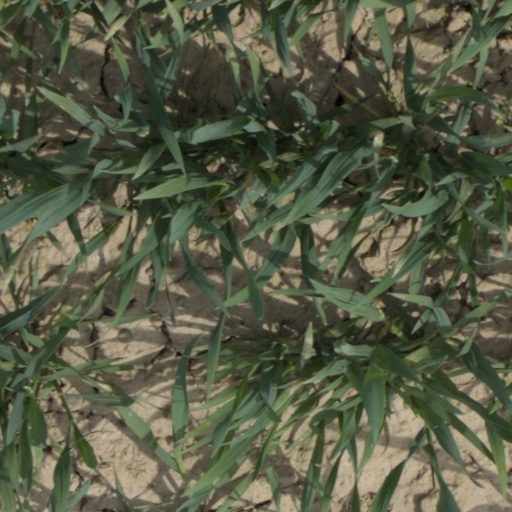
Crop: wheat